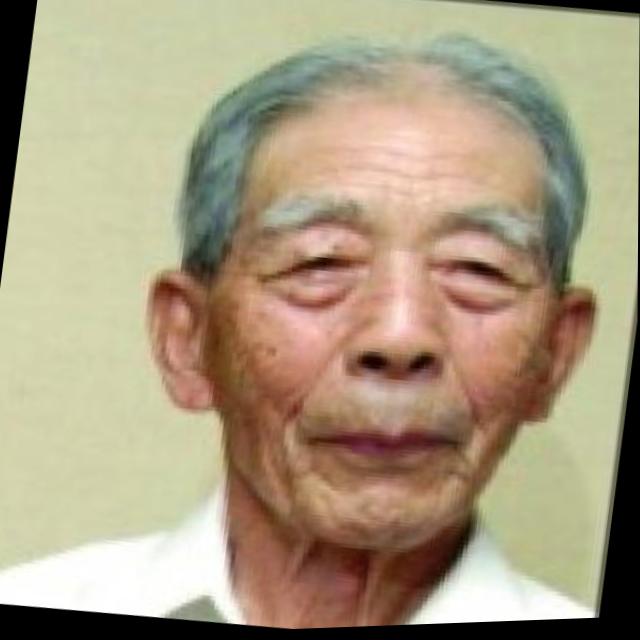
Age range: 65+